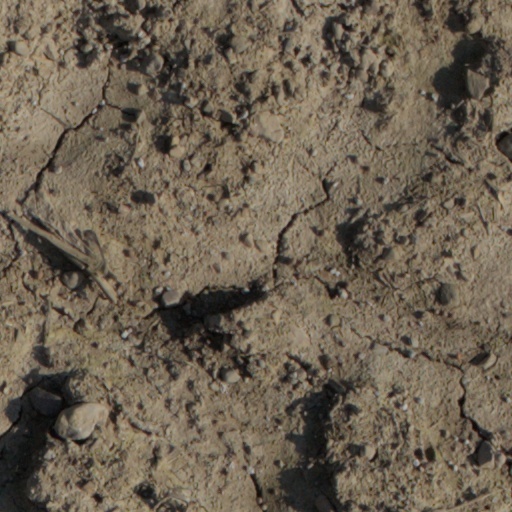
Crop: wheat